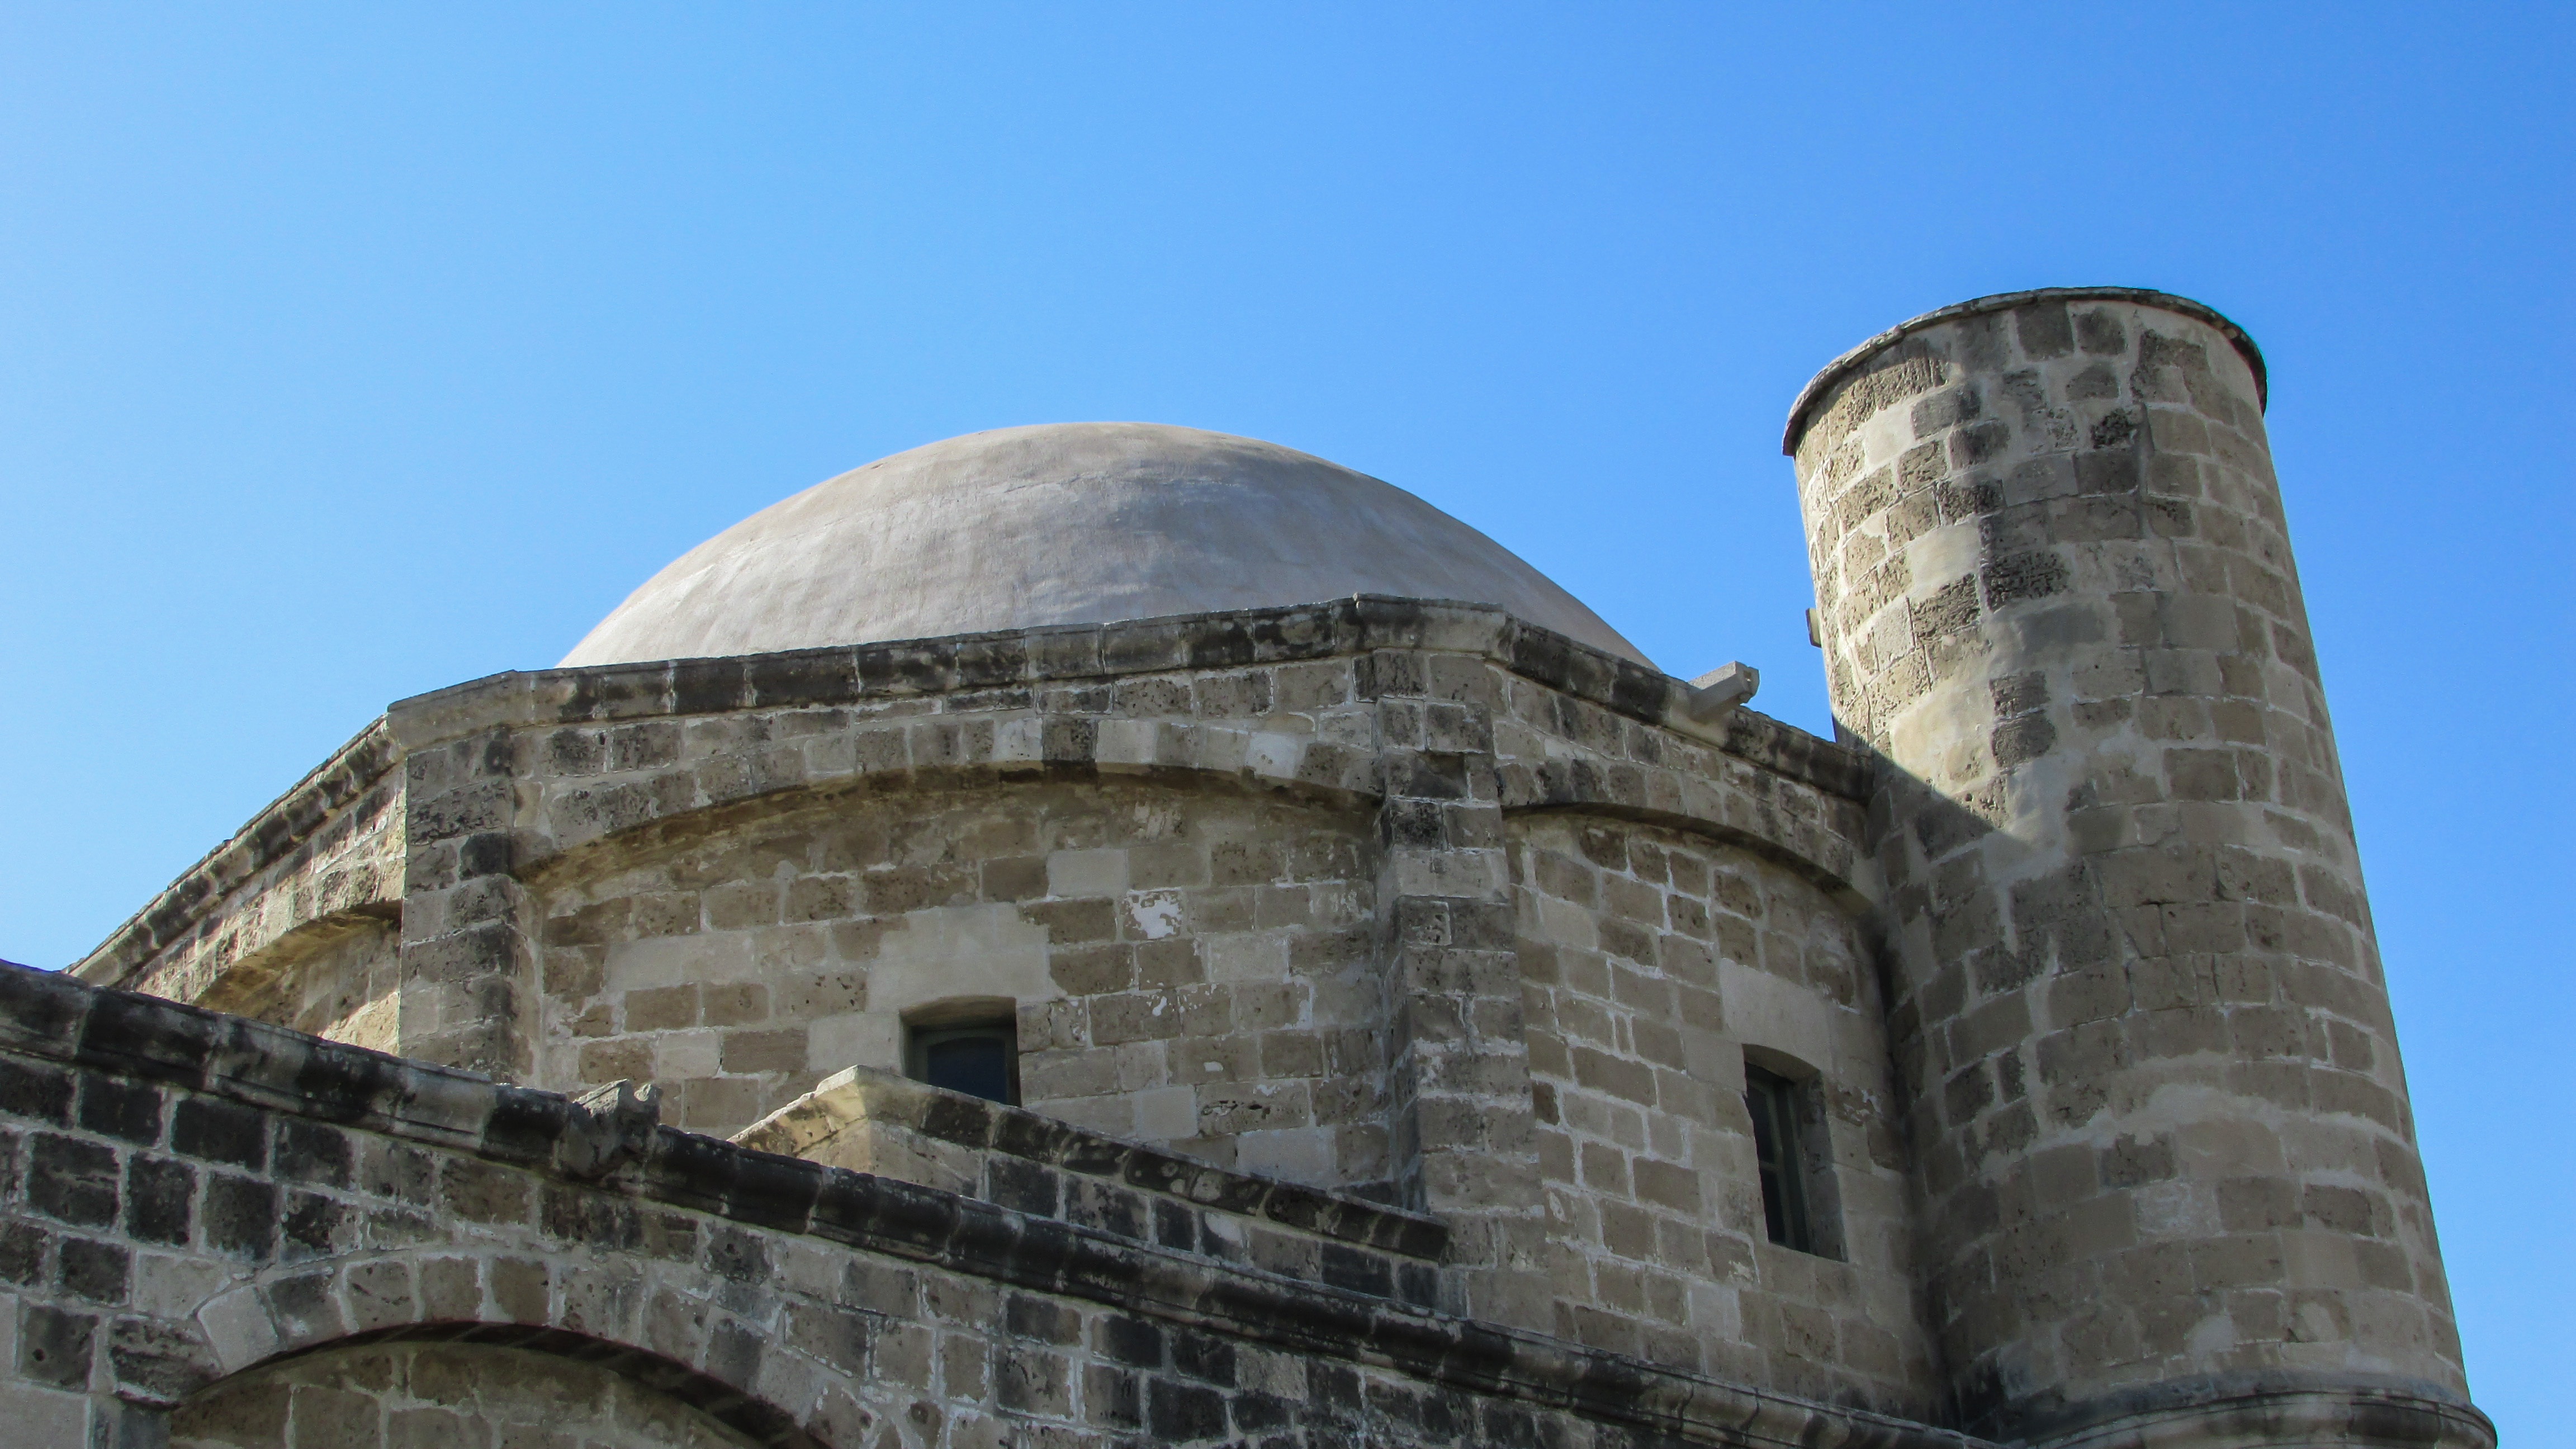
rock, architecture, structure, building, landmark, fortification, old town, ruins, cyprus, muslim, larnaca, archaeological site, historic site, ancient history, ancient roman architecture